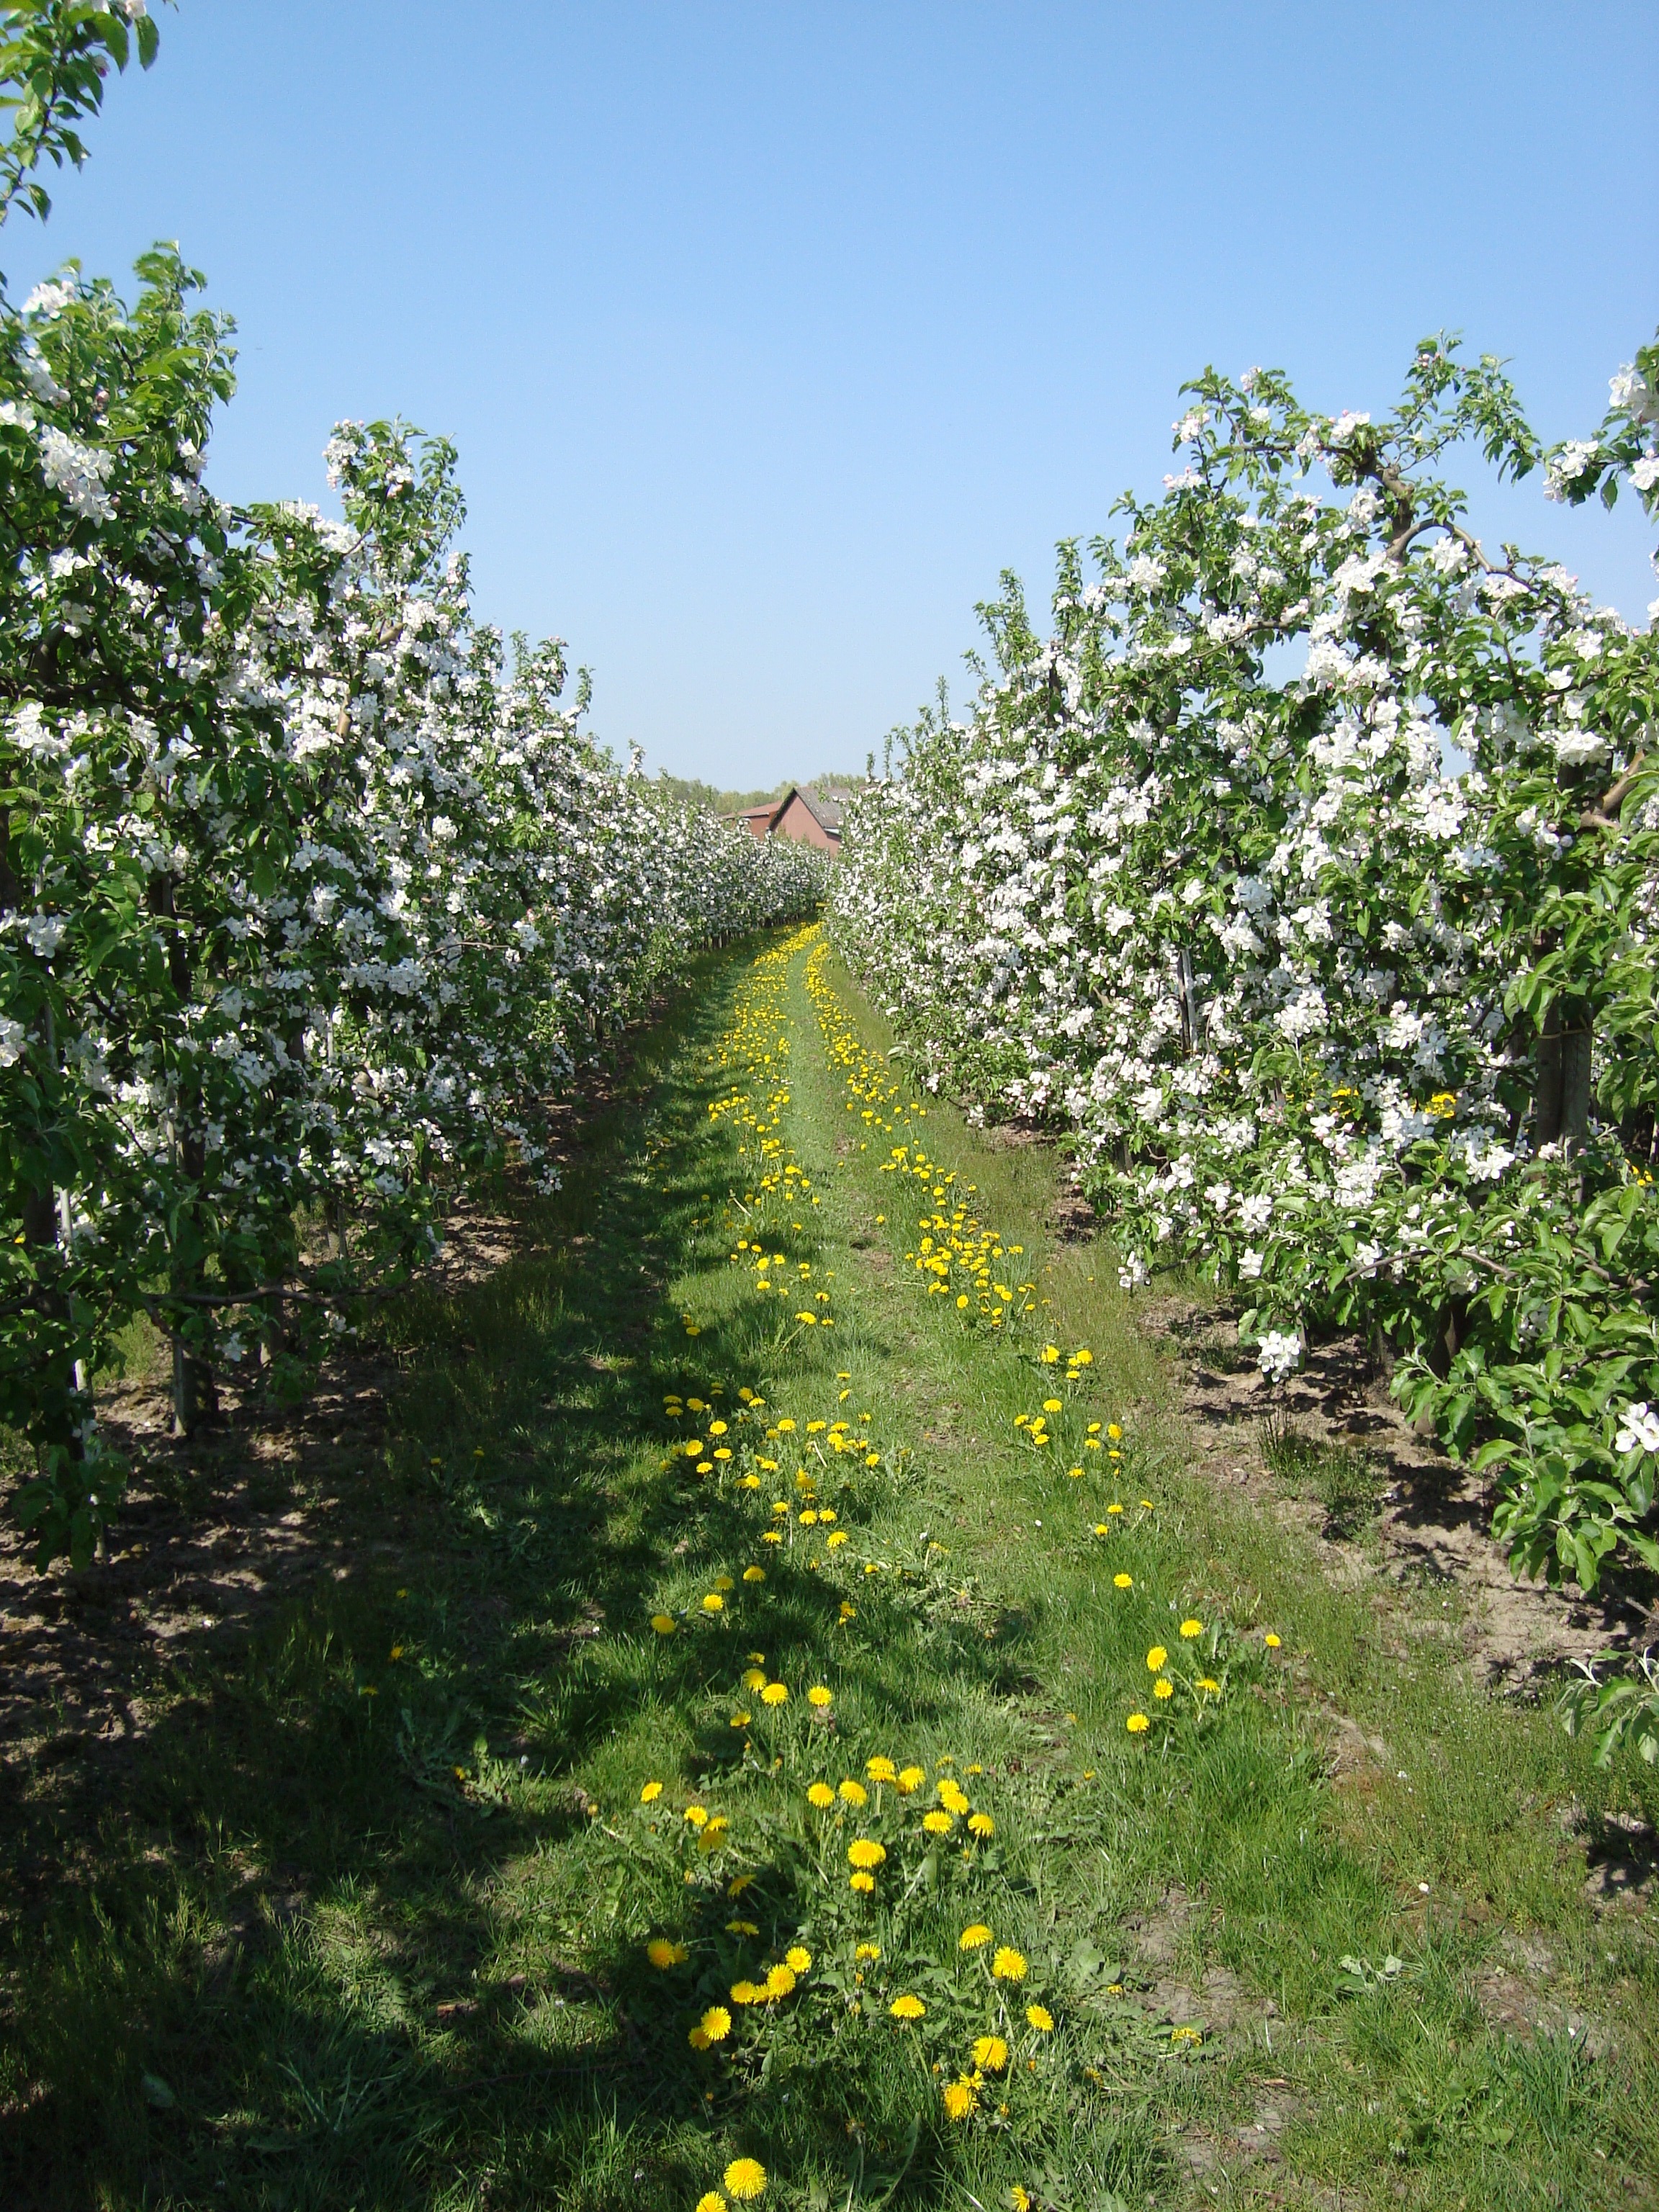
plant, vineyard, field, meadow, flower, spring, green, produce, botany, agriculture, garden, flora, wildflower, shrub, plantation, apple tree, rural area, apple blossom, flowering plant